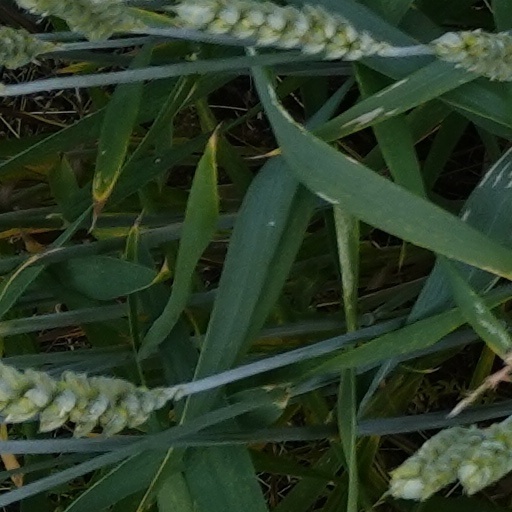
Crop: wheat